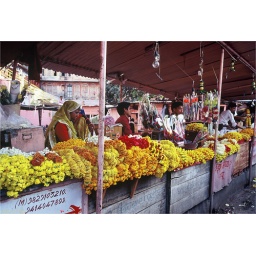
flowers at local street market in Jaipur - film